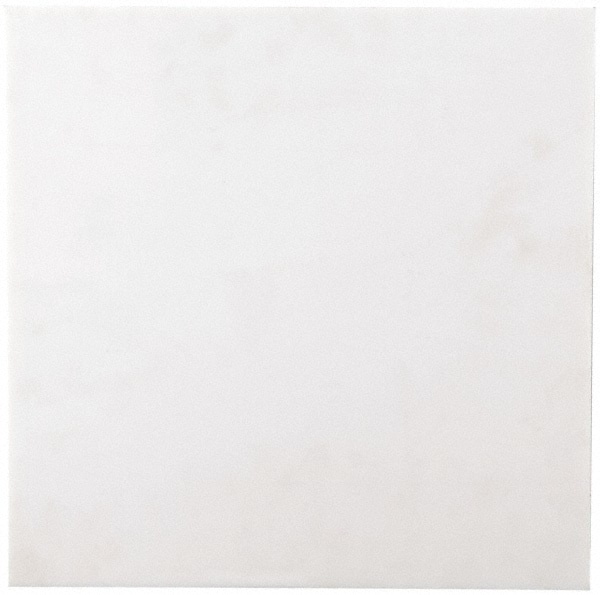
Plastic Rod: Polyester (Polyethylene terephthalate), 4' Long, 3/4" Dia, White
Item #: 52424272 Brand: Made in USA Model #: 5513094 Product Specifications Material PET Length Ft. 4.00 Length (Inch) 48 Diameter (Inch, Fraction) 3/4 Color White UNSPSC Code 30102415
Brand: Made in USA
Category: Furniture > Cabinets & Storage > Closets > Closet Rods